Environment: real
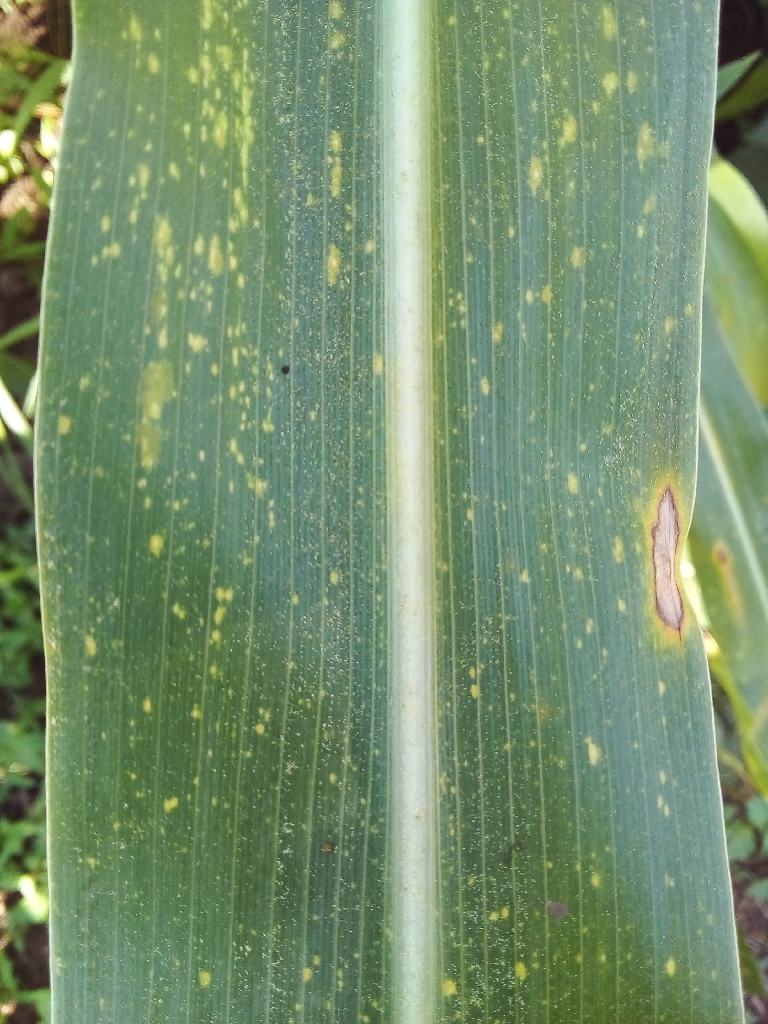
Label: northern_corn_leaf_blight